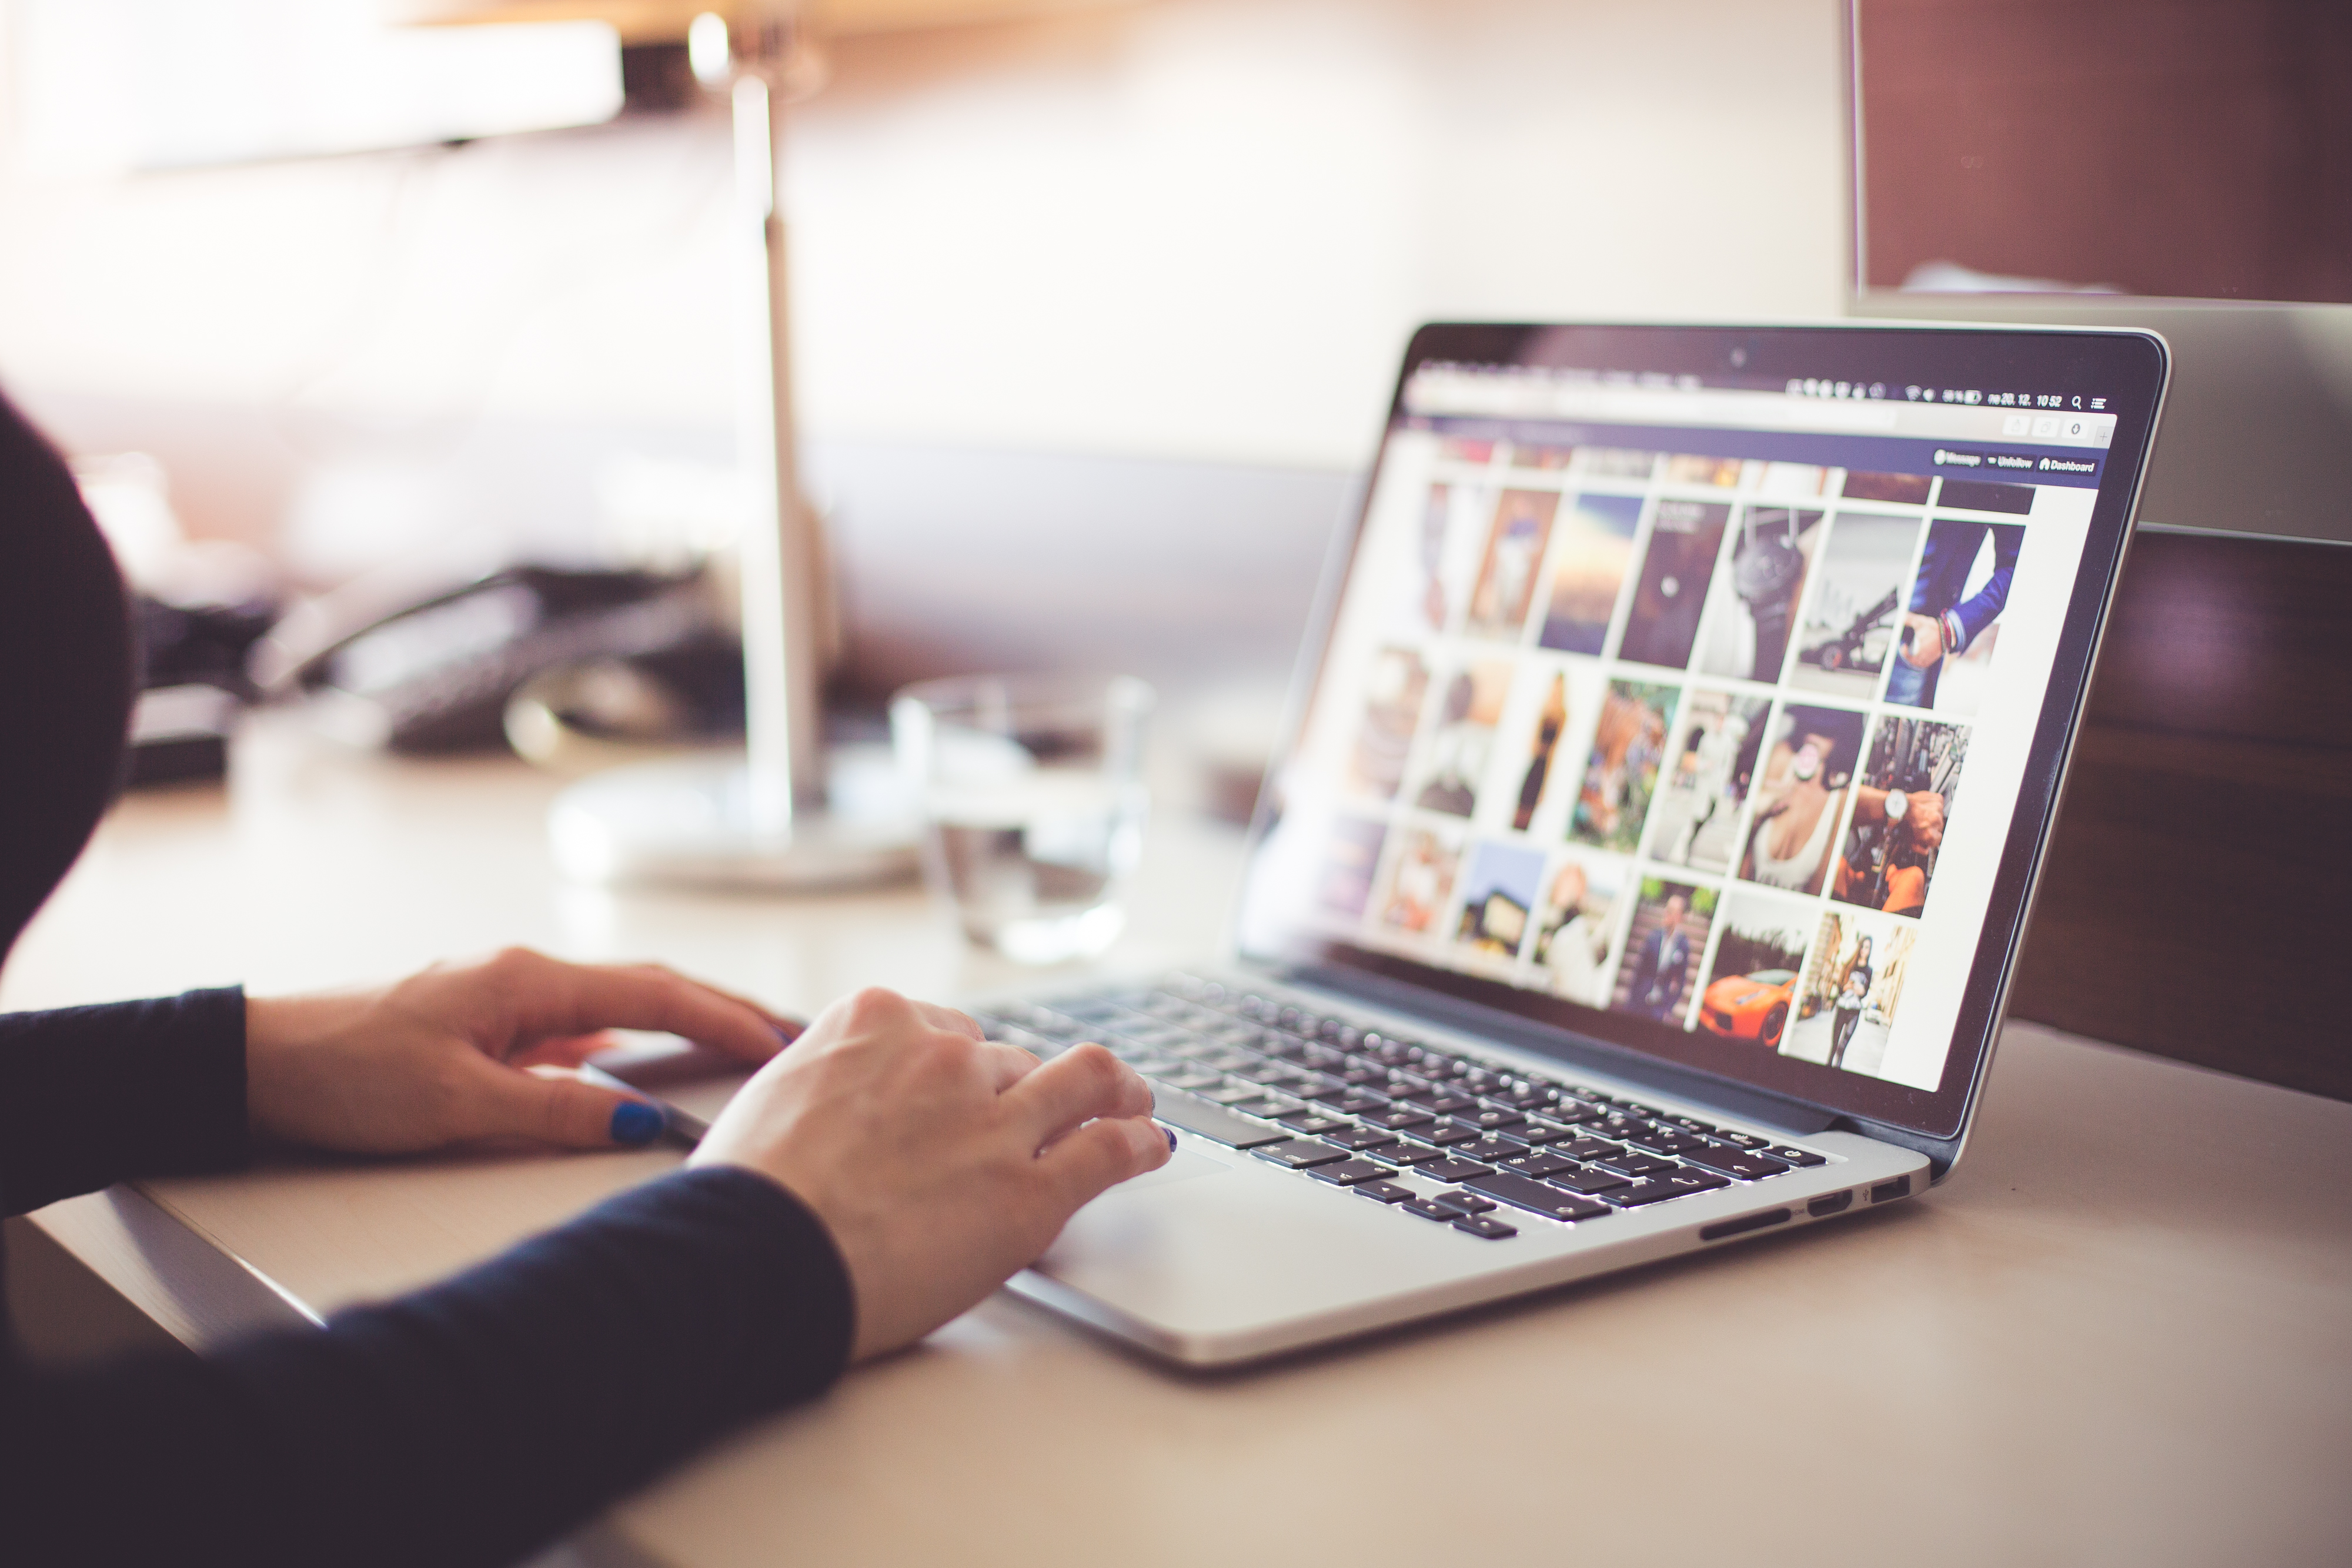
laptop, desk, computer, macbook, writing, screen, table, water, blur, keyboard, technology, glass, pictures, close up, brand, photos, macbook pro, focus, design, hands, fingers, collage, learning, editing, personal computer